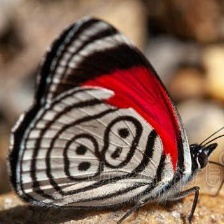
Species: AN 88